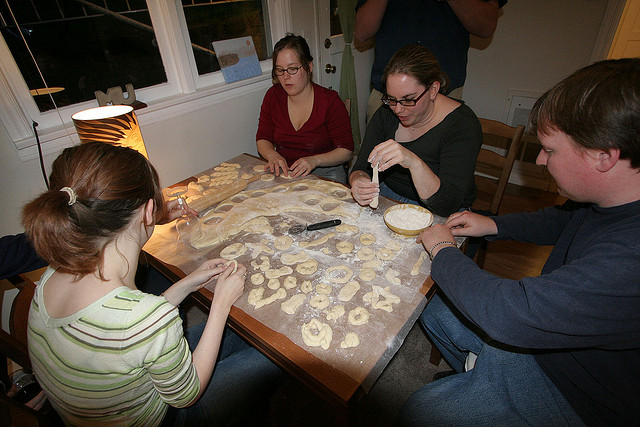
user: Given an image and a question. Answer the question in a short answer. Question: What are these people making? Short Answer:
assistant: cookies